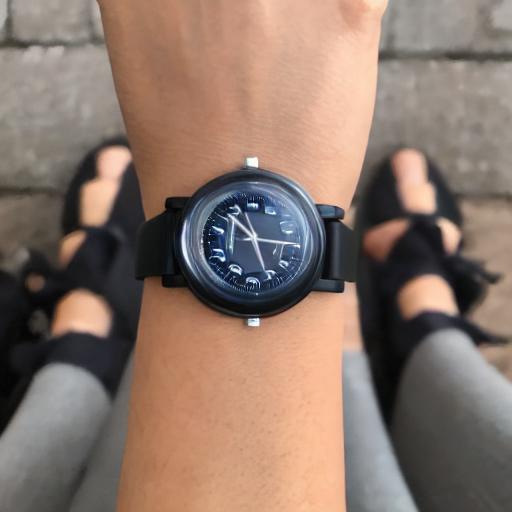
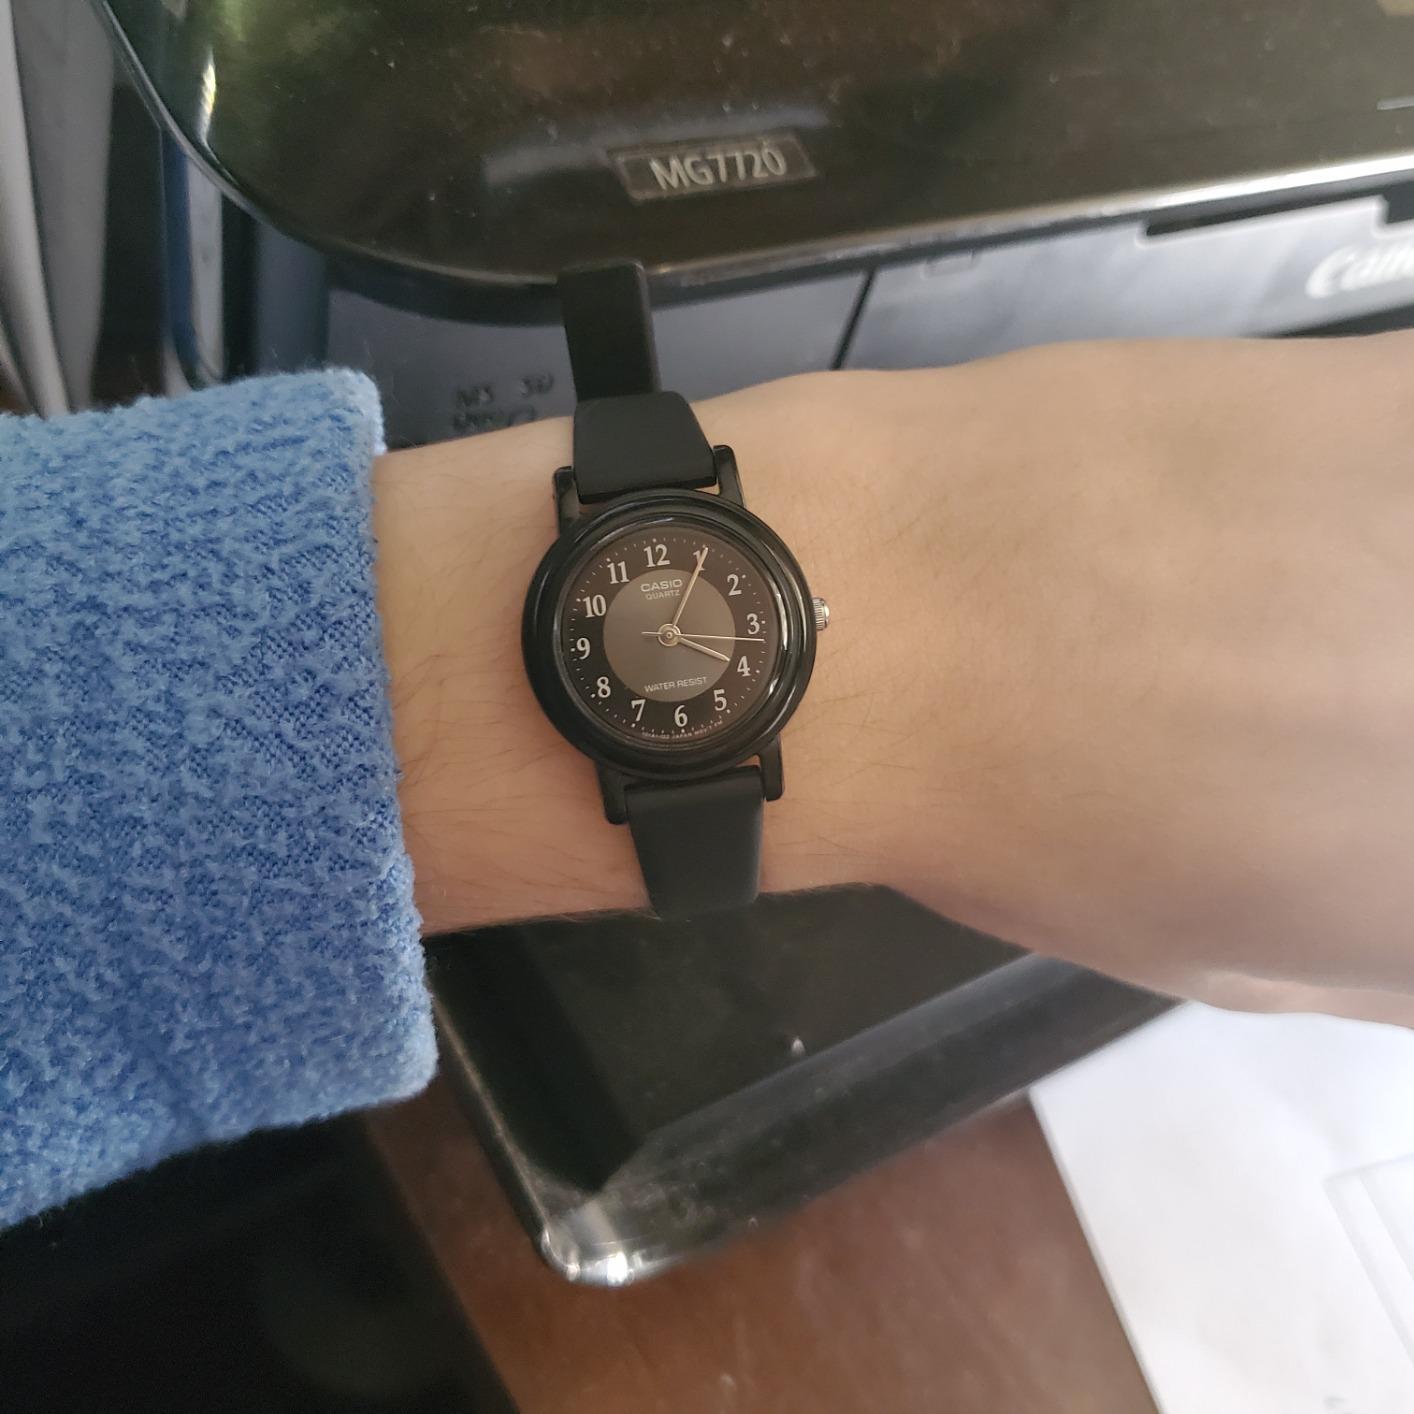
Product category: accessories_watch
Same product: no